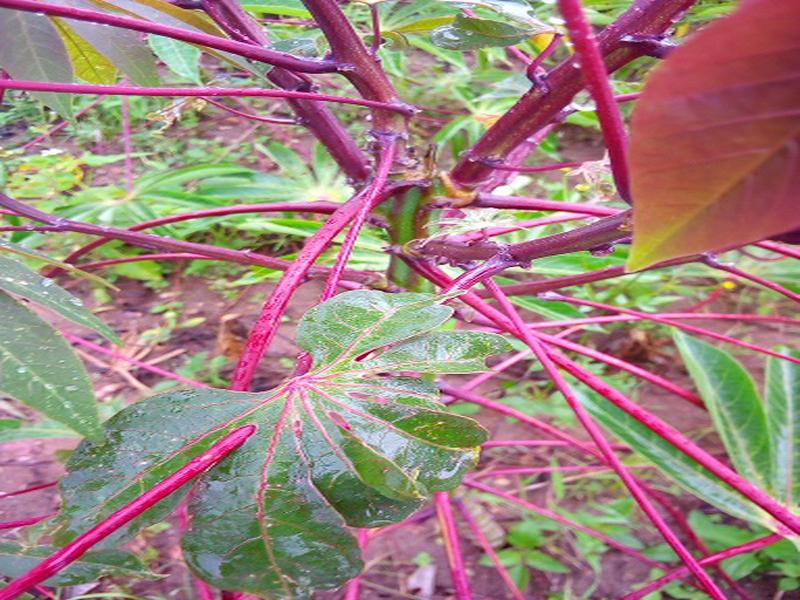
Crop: cassava
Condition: healthy